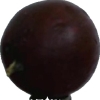
Label: gooseberry